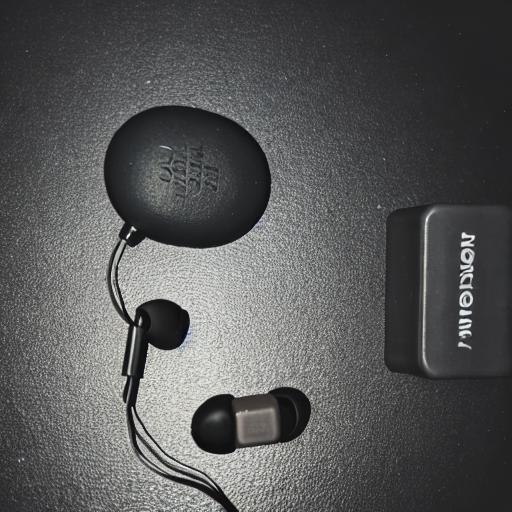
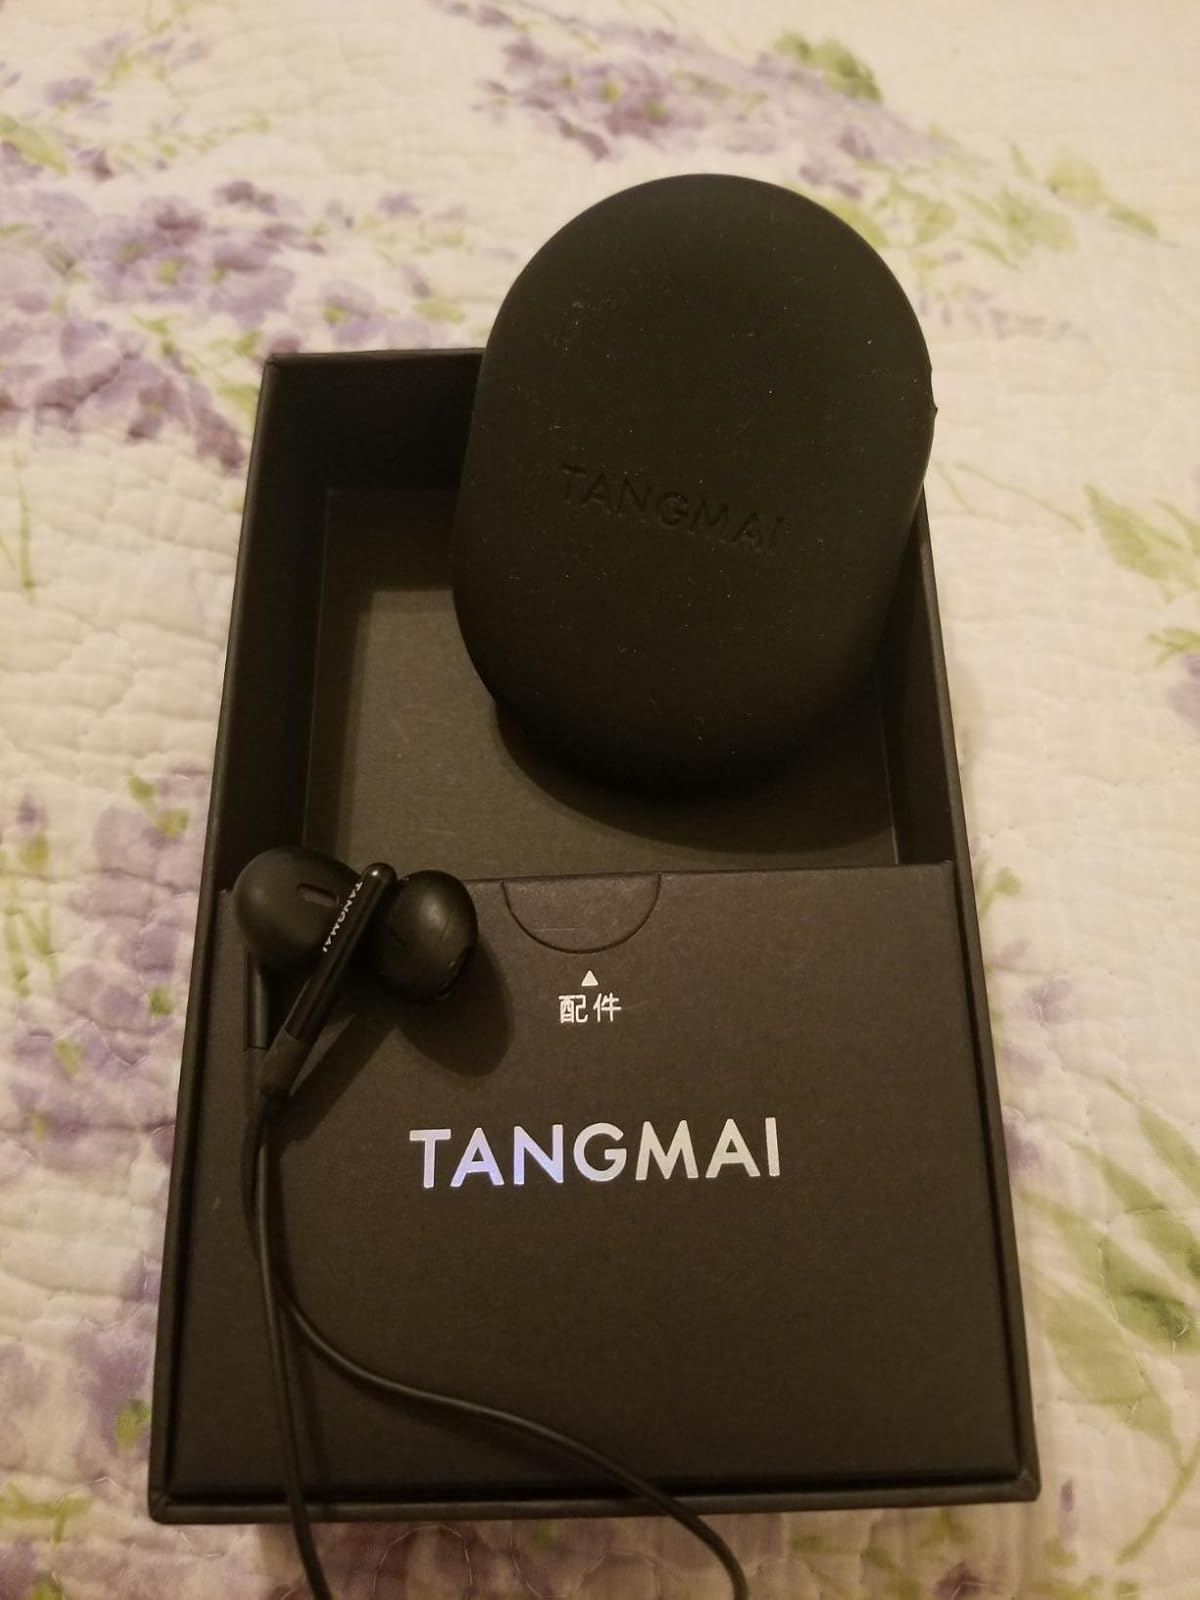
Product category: earbuds
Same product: no